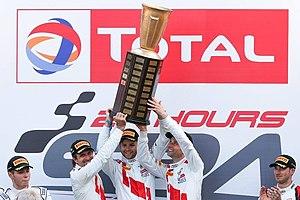
Photographie de (de gauche à droite
Jules Gounon, né le 31 décembre 1994 à Aubenas, est un pilote automobile français. Champion d'ADAC GT Masters en 2017, il remporte les 24 Heures de Spa la même année, et devient le premier Français à s'imposer sur les 12 Heures de Bathurst en 2020. Il est pilote officiel Bentley depuis 2018, dans le cadre du GT World Challenge Europe et de l'Intercontinental GT Challenge. Il remporte les 1 000 kilomètres du Castellet en 2019 et participe à ses premières 24 Heures du Mans la même année.